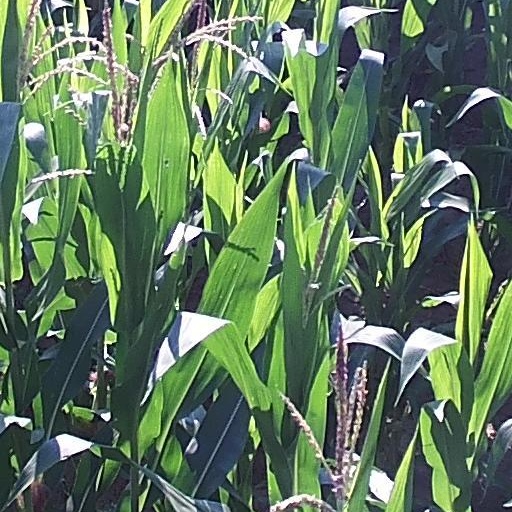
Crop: maize; corn